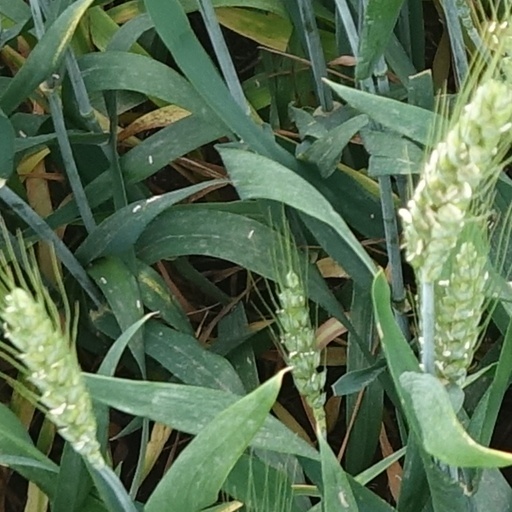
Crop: wheat